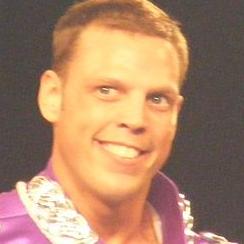
Age: 27